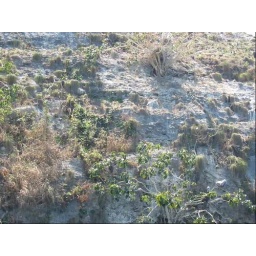
Photo of birds nesting on face of rock on way to beach in PV